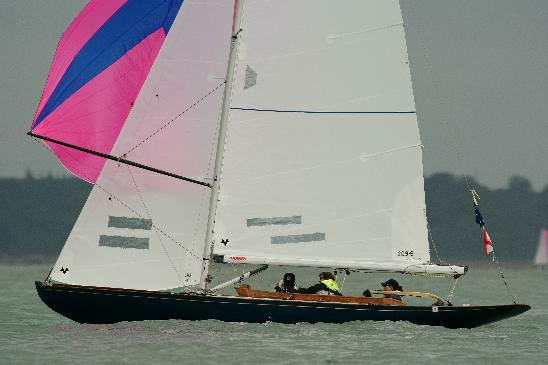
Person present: No